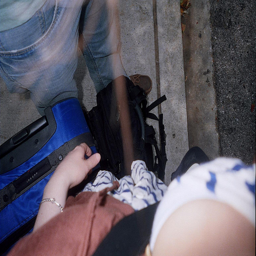
A picture of someone carrying video equipment in a bag.
A suitcase on the ground next to some people.
Two people standing next to each other with luggage.
There is some luggage in between two people
A person in jeans stands next to a black backpack and a blue suitcase.